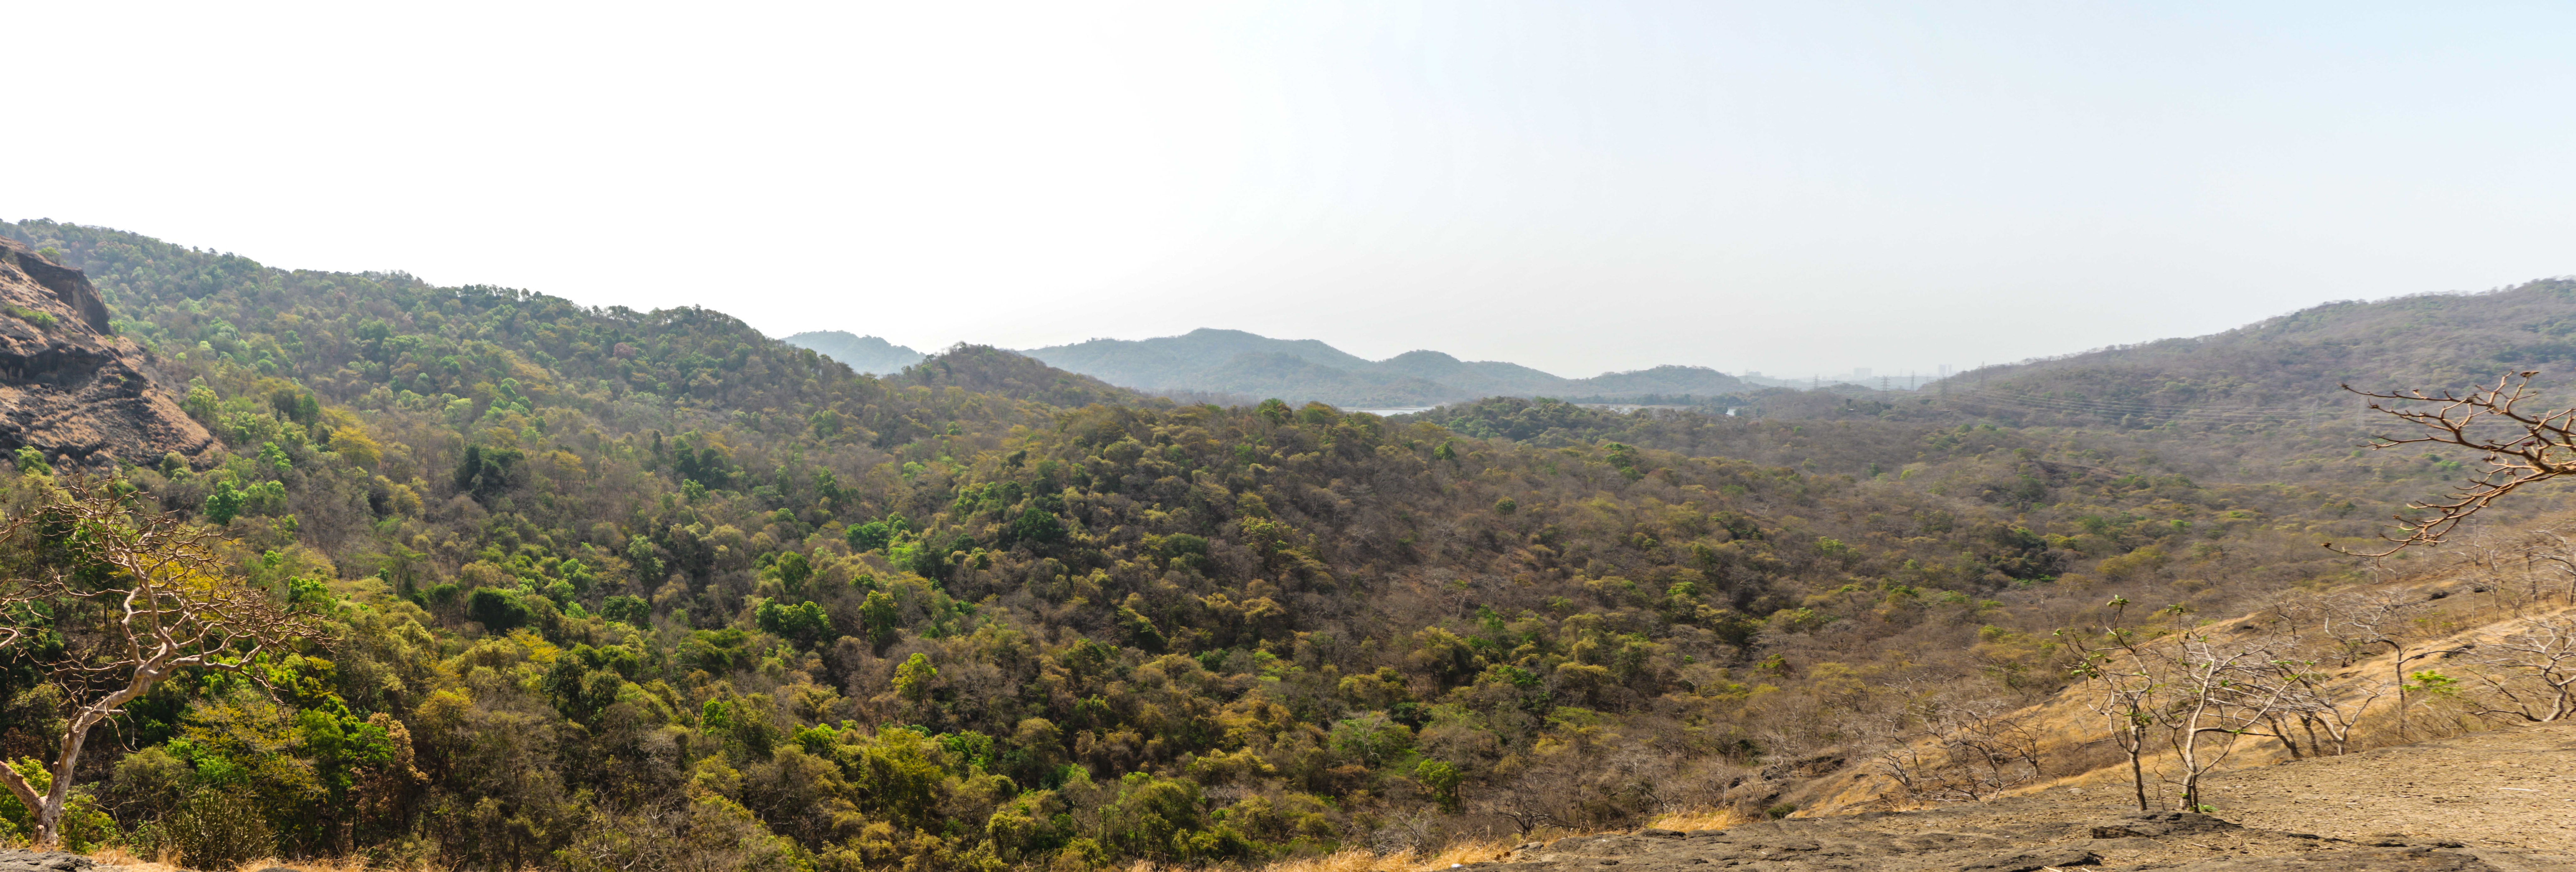
forest, mountain, trail, valley, panorama, village, jungle, soil, ridge, plateau, ecosystem, wadi, hill station, geological phenomenon, land lot